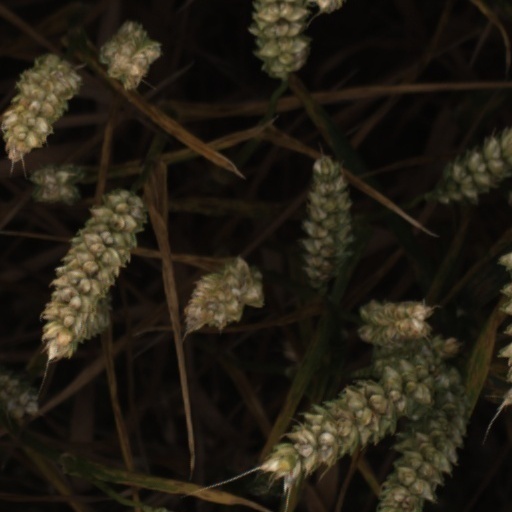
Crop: wheat